Diet in diabetes

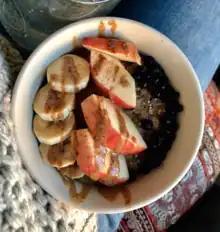
An example of a high fiber vegan breakfast

Although vegan and vegetarian diets can vary greatly in the type of food consumed as well as the macronutrient profile of the diet, they are often lumped together in the context of the scientific literature since they are both considered plant-based diets. Like any other diet's impact on diabetes, the most important factor is the resulting loss of overall fat mass. Both vegan and vegetarian diets have been shown to be beneficial for weight loss in comparison to the standard American diet. For type 2 diabetics, the focus of a vegetarian or vegan diet should be maintaining a level of caloric intake that results in fat loss, adequate protein consumption, adequate consumption of compounds that are most bio-available in animal products (i.e. vitamin B-12, iron, creatine), and whole food carbohydrate sources that are lower in glycemic index.